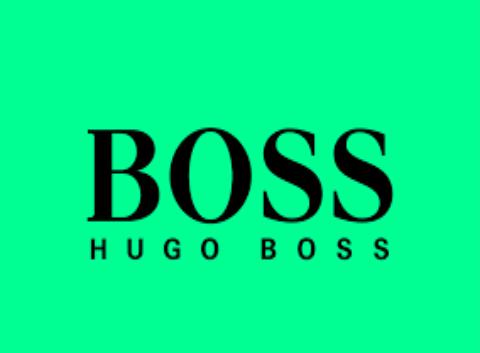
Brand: Hugo Boss
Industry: Clothes